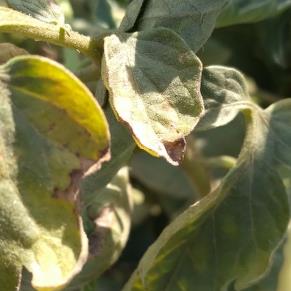
Crop: Tomato
Condition: virosis-d